Guadalajara

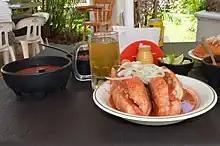
Torta ahogada, a typical dish.

The Jalisco Famous People Roundabout (Rotonda de los Hombres Ilustres) is a monument made of quarried stone, built in 1952 to honor the memory of distinguished people from Jalisco. A circular structure of 17 columns surrounds 98 urns containing the remains of those honored. Across the street is the municipal palace which was built in 1952. It has four façades of quarried stone. It is mostly of Neoclassical design with elements such as courtyards, entrances, and columns that imitate the older structures of the city.